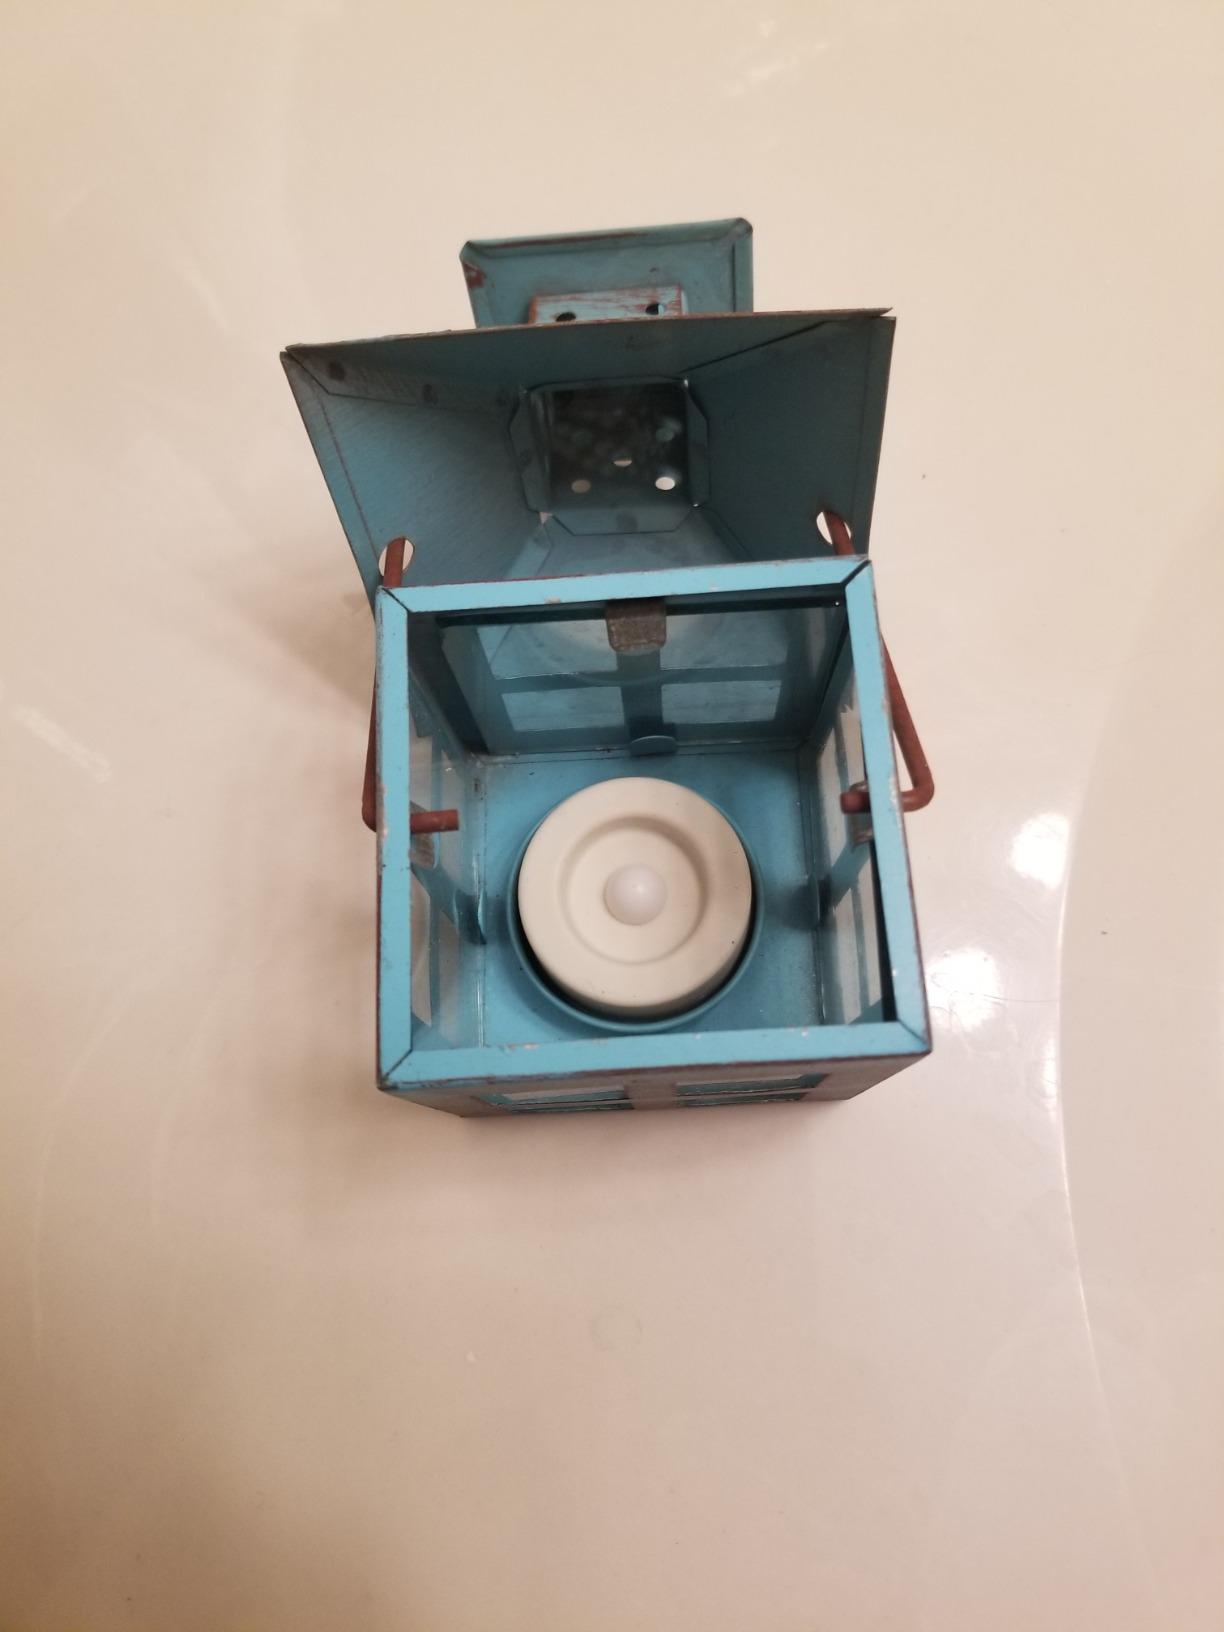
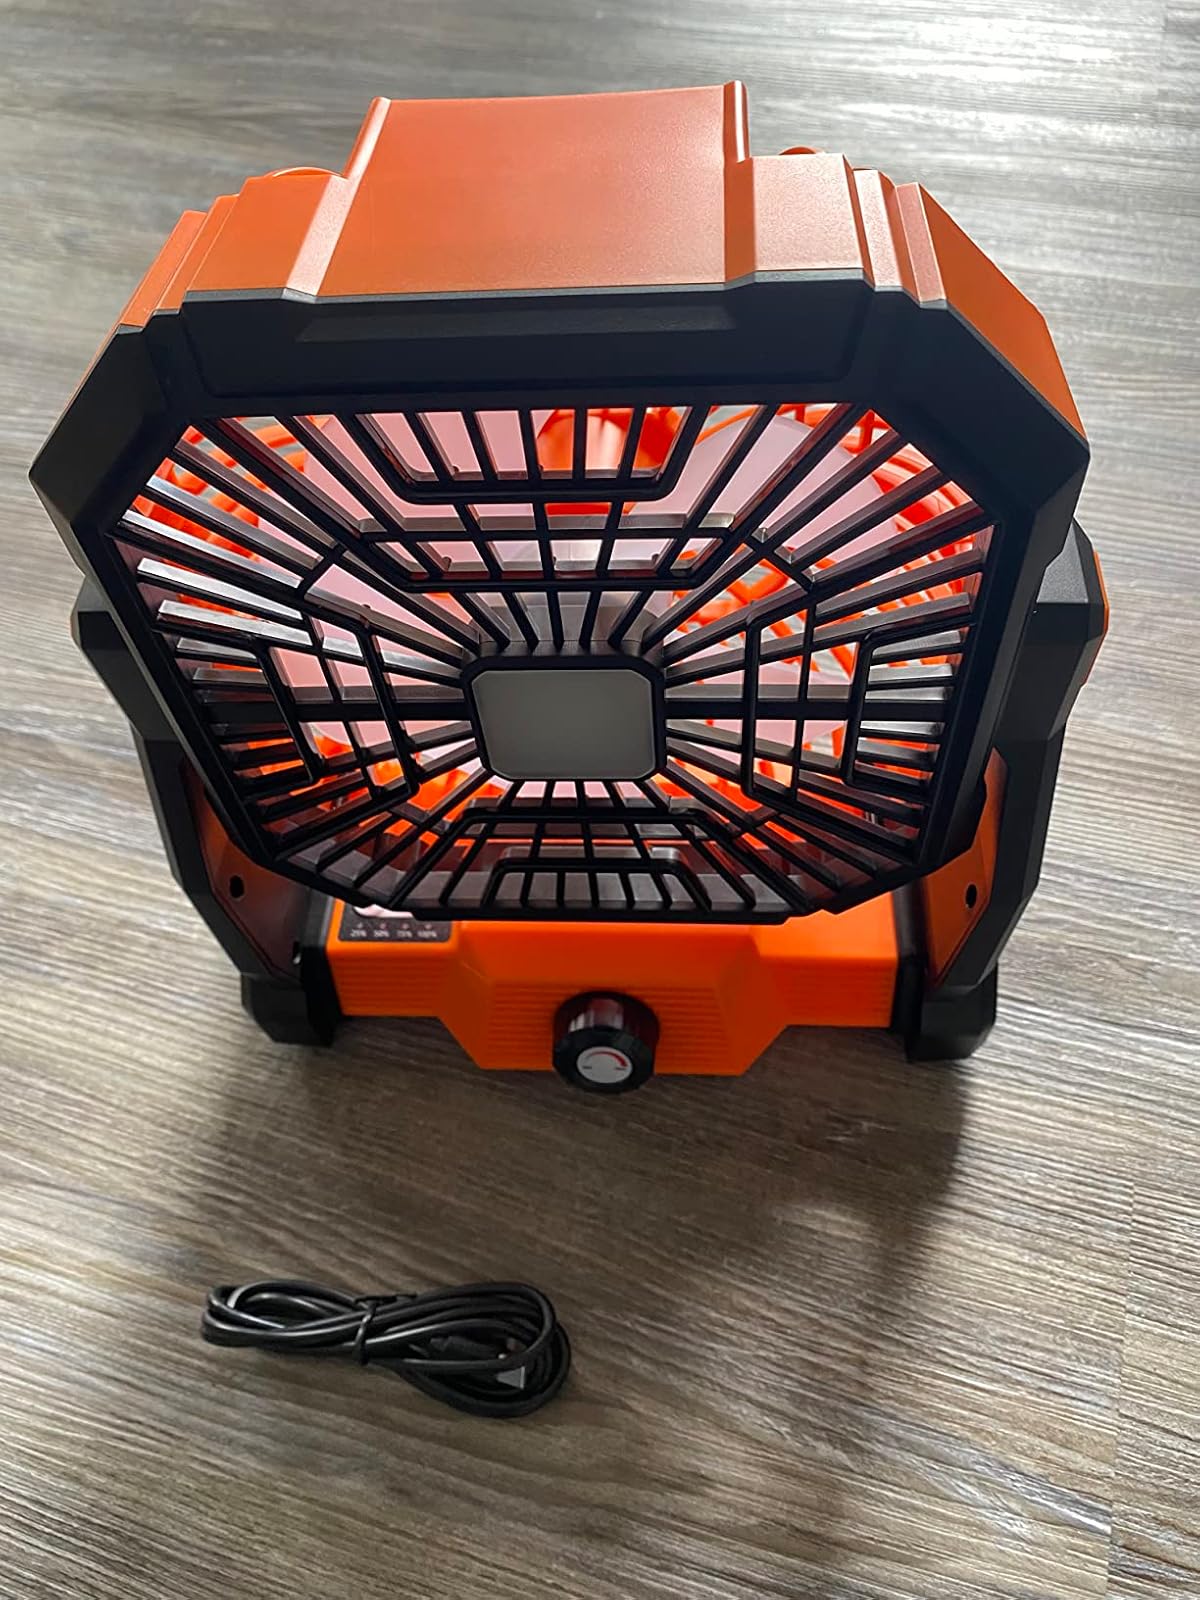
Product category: lantern
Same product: no